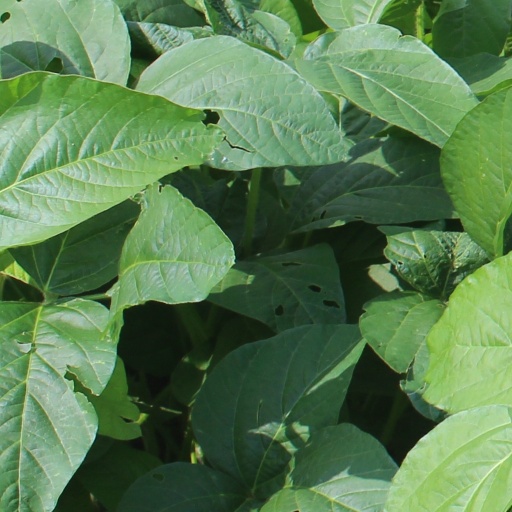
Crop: soybean